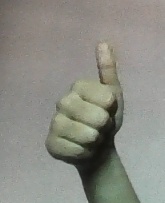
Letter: aleff